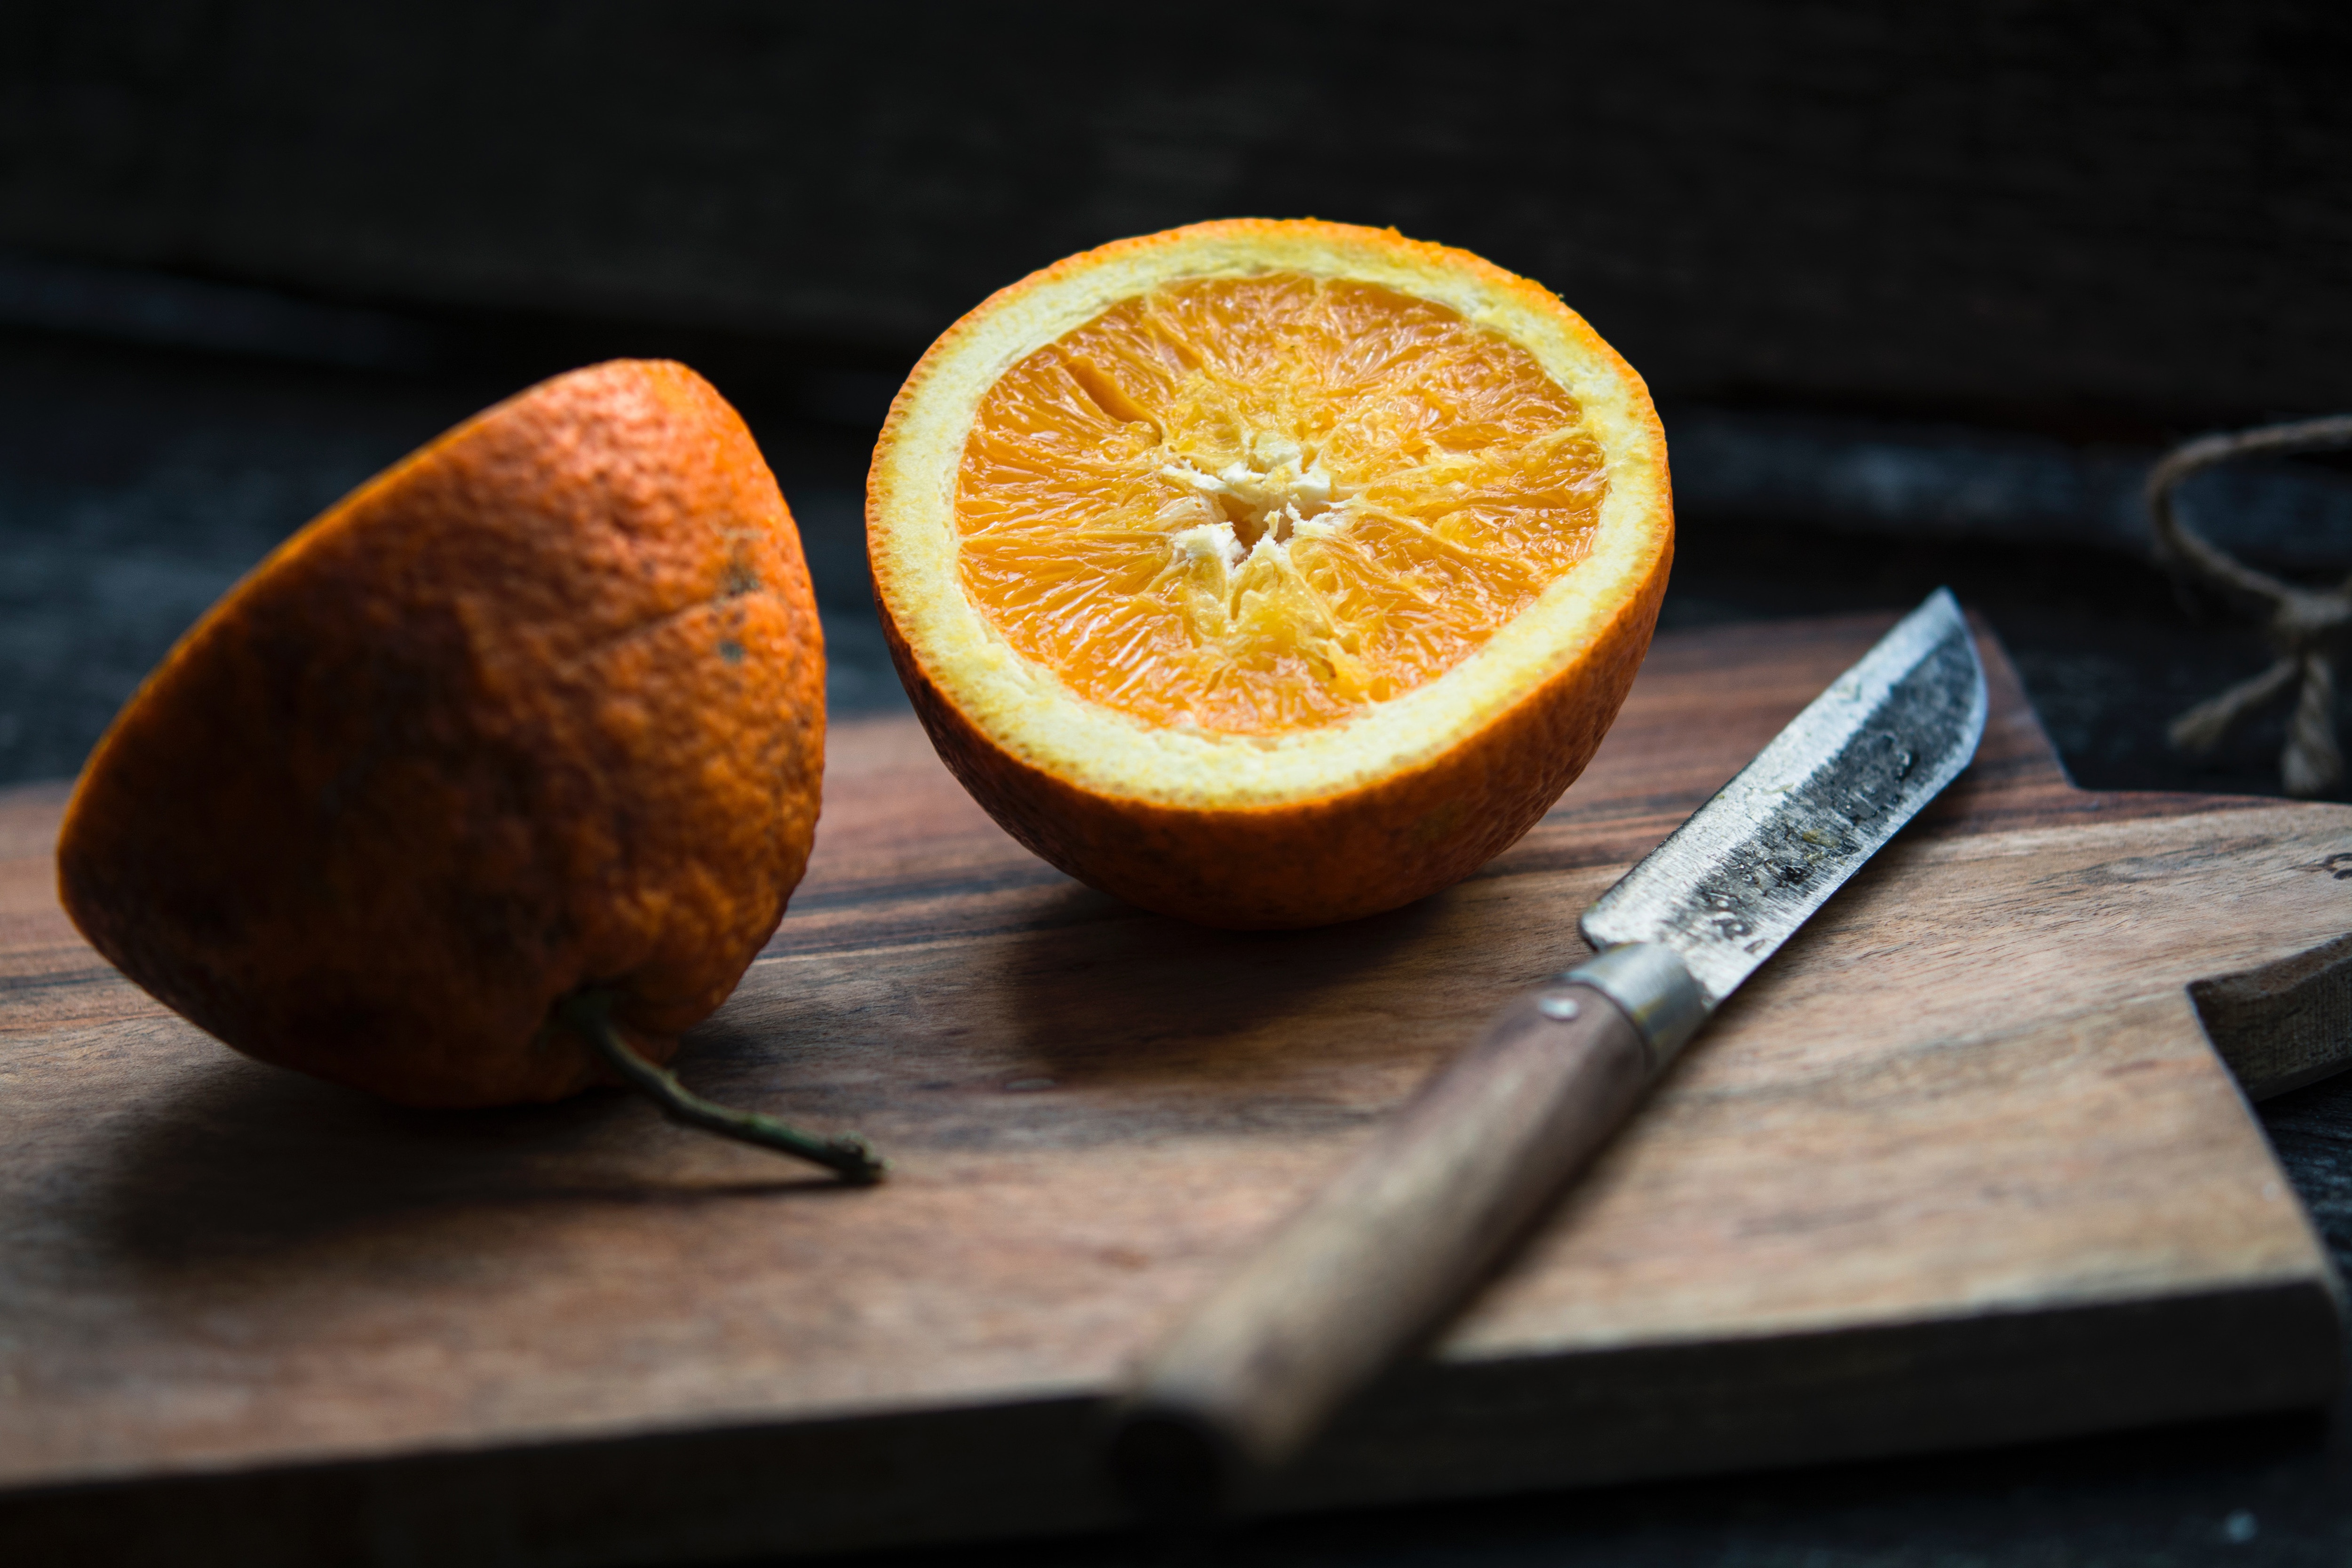
food, fruit, rangpur, clementine, citrus, orange, tangelo, citron, still life photography, bitter orange, peel, plant, citric acid, still life, vegetarian food, grapefruit, mandarin orange, valencia orange, ingredient, produce, tangerine, superfood